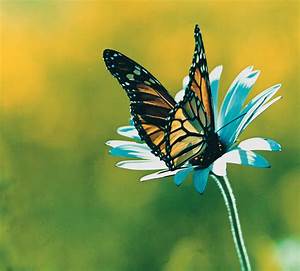
Label: farfalla